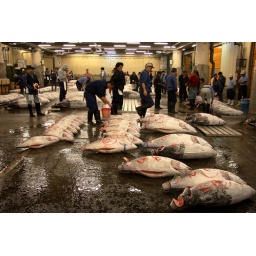
The Tsukiji fish market in Tokyo